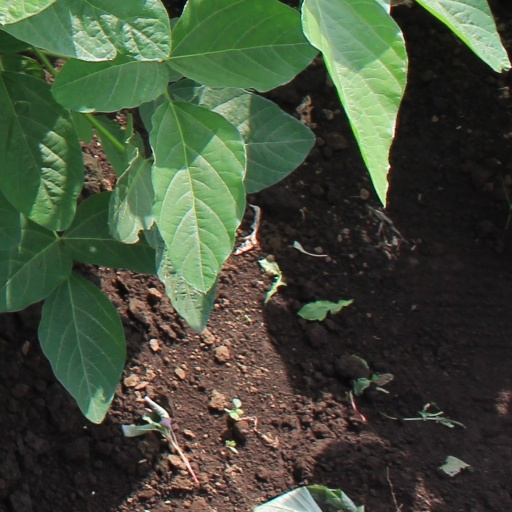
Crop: soybean